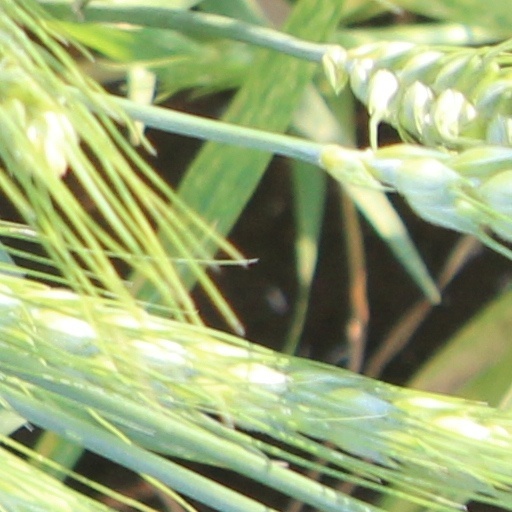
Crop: wheat